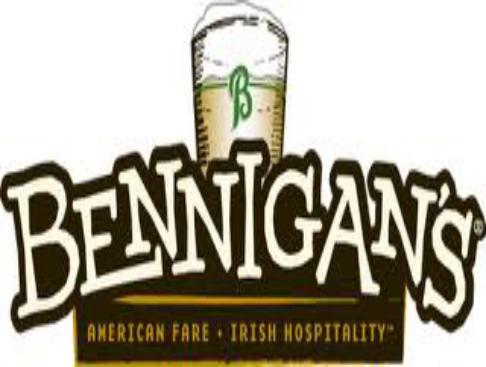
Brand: Bennigan's
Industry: Food